Acacia melleodora

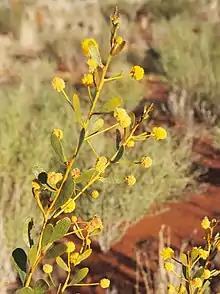
"Acacia melleodora" flowers

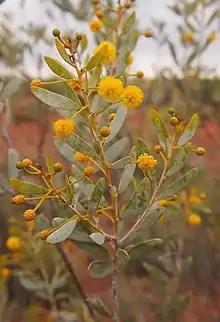
"Acacia melleodora" foliage and flowers

Acacia melleodora, commonly known as scented wax wattle, waxy wattle, honey wattle or honey scented wattle, is a shrub belonging to the genus "Acacia" and the subgenus "Phyllodineae" that is endemic to arid parts of central Australia.